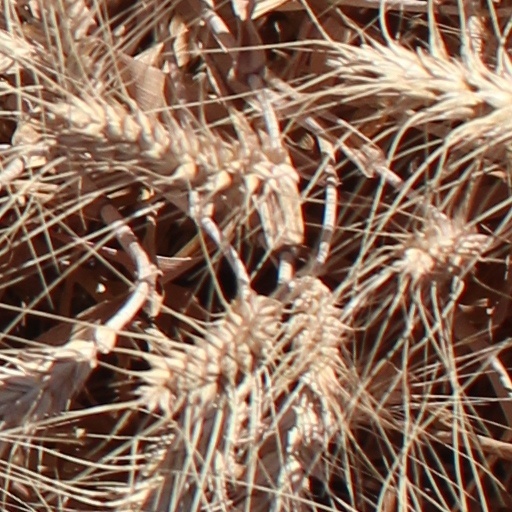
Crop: wheat